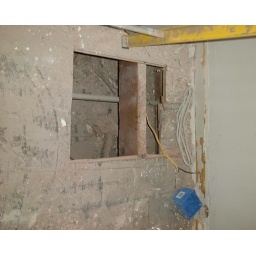
270 inside floor open under sink